Vercingetorix

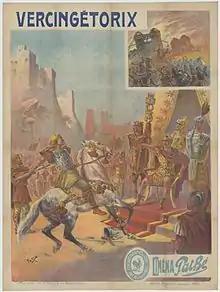
Poster for the French silent film "Vercingétorix" (1909) directed by Cândido de Faria for Pathé. Collection EYE Film Institute Netherlands

The 1962 Italian movie "Caesar the Conqueror", starred Rik Battaglia as Vercingetorix and Cameron Mitchell as Julius Caesar. The movie centers around Caesar's battles with the Gauls, as well as his political battling in Rome. The movie ends with the Battle of Alesia and Vercingetorix's subsequent surrender.